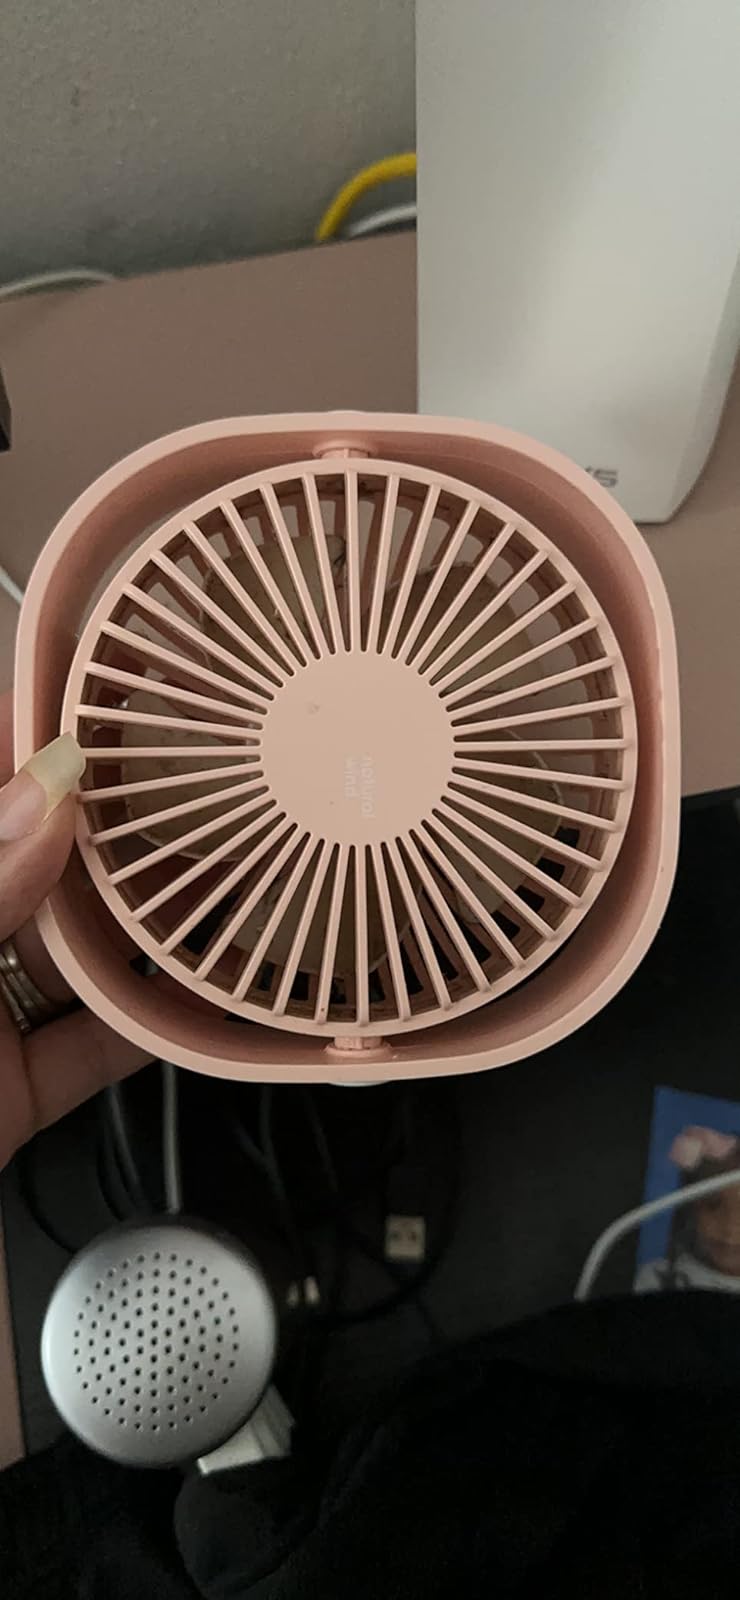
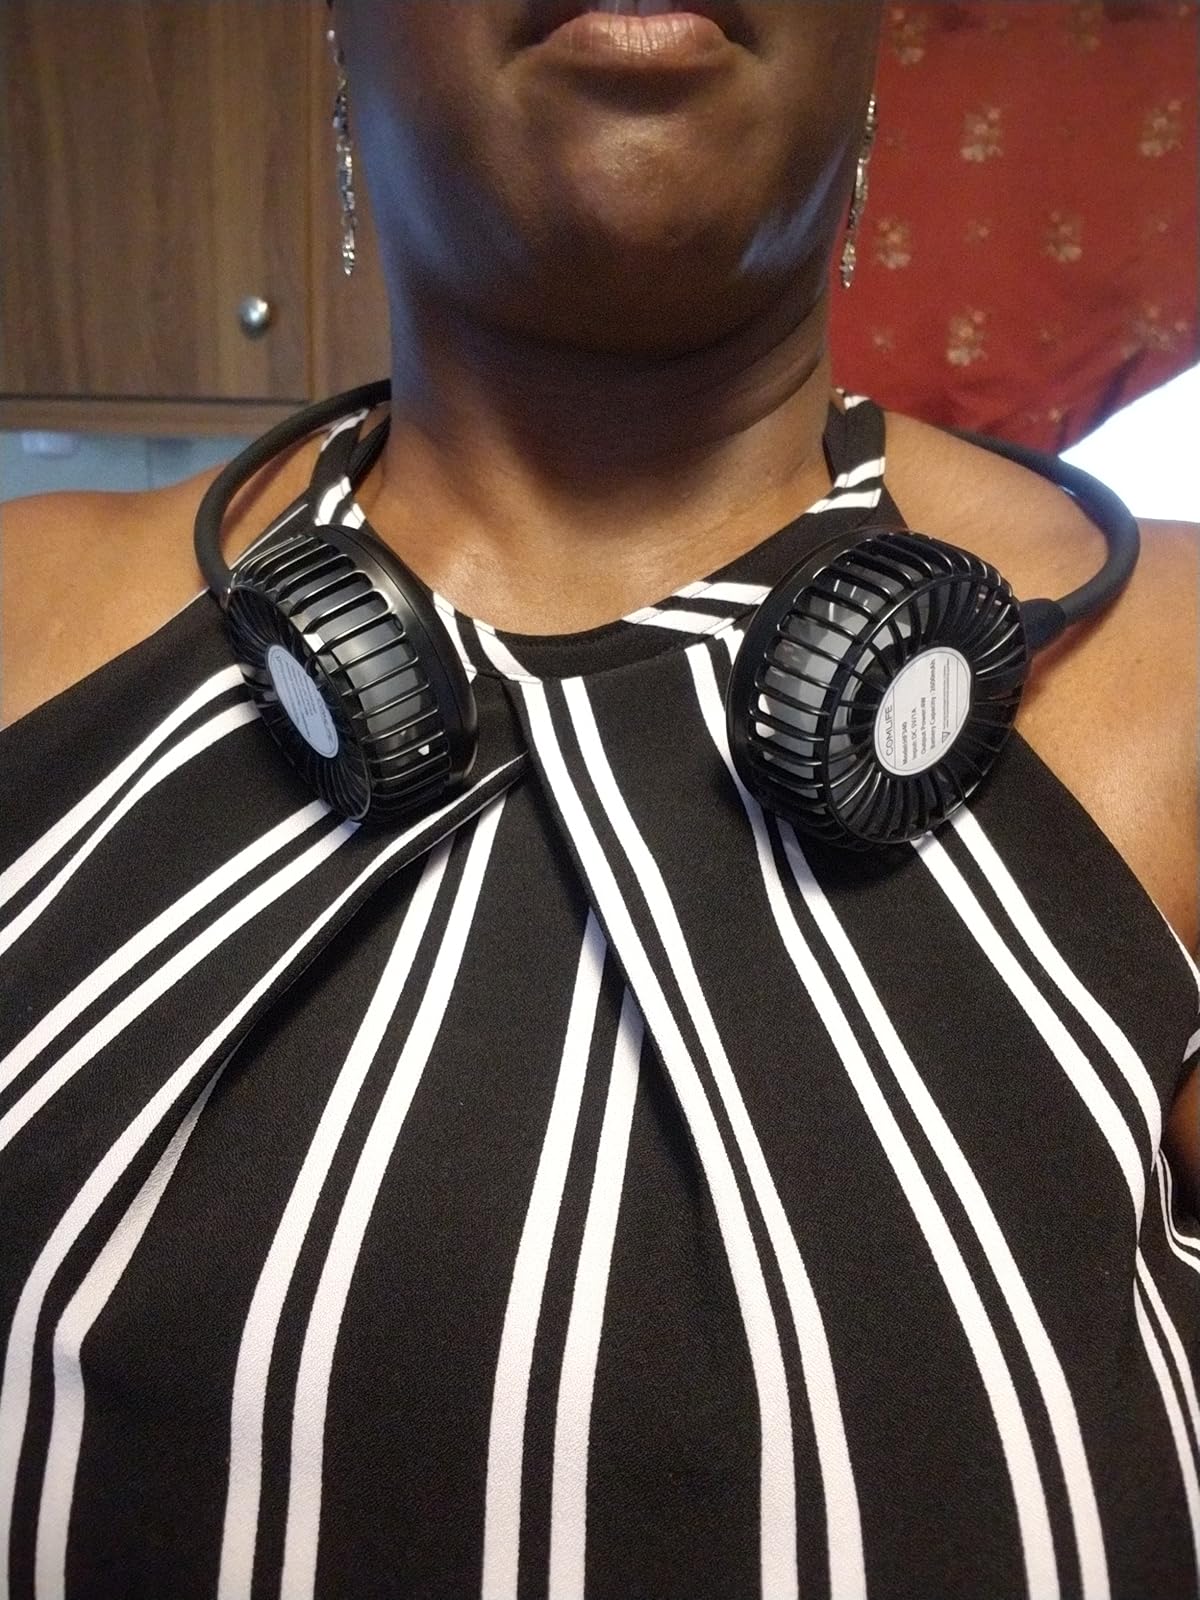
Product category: fan
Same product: no